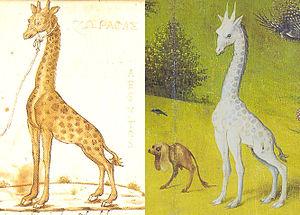
Le Jardin des délices est une peinture à l'huile sur bois du peintre néerlandais Jérôme Bosch, appartenant à la période des primitifs flamands. L'œuvre est structurée en triptyque, format souvent utilisé par les peintres du début du XVᵉ siècle jusqu'au début du XVIIᵉ siècle dans la partie septentrionale de l'Europe. Elle est le plus souvent datée de 1494 à 1505, bien que des chercheurs en avancent la création jusqu'aux années 1480.